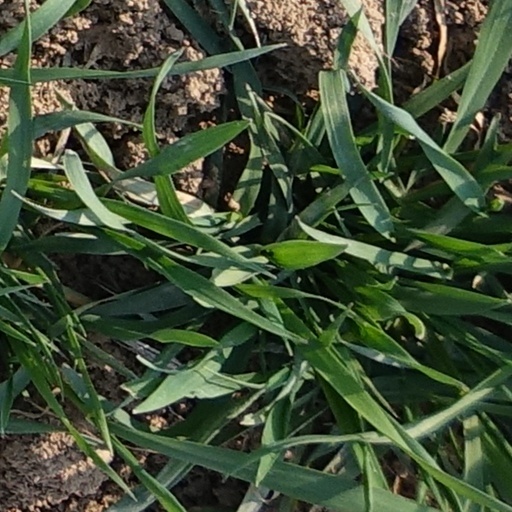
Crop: wheat